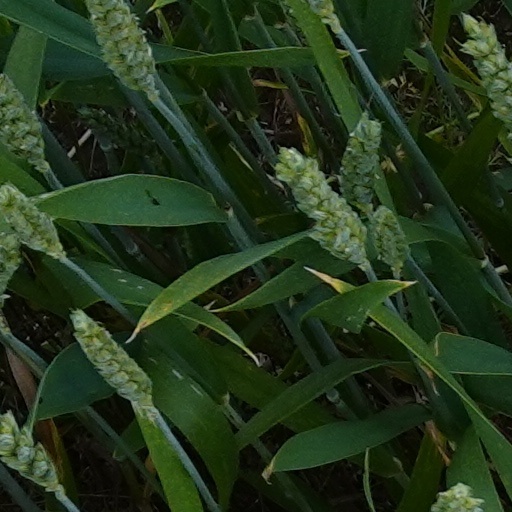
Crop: wheat